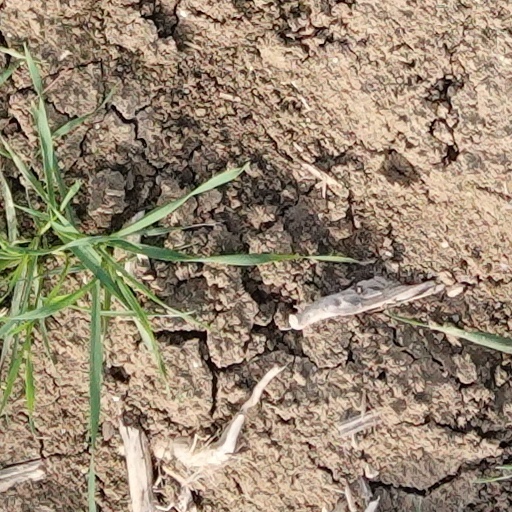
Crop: wheat